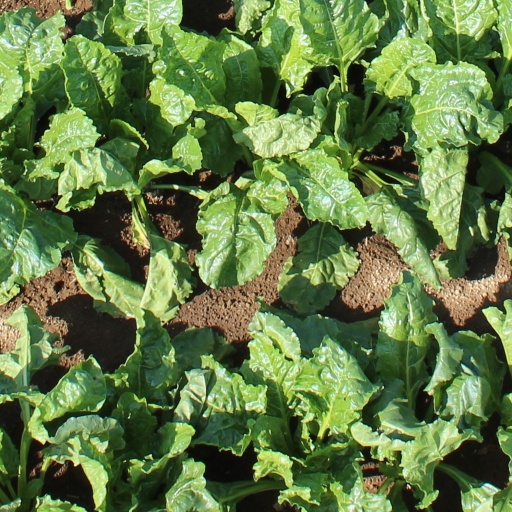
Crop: sugar beet